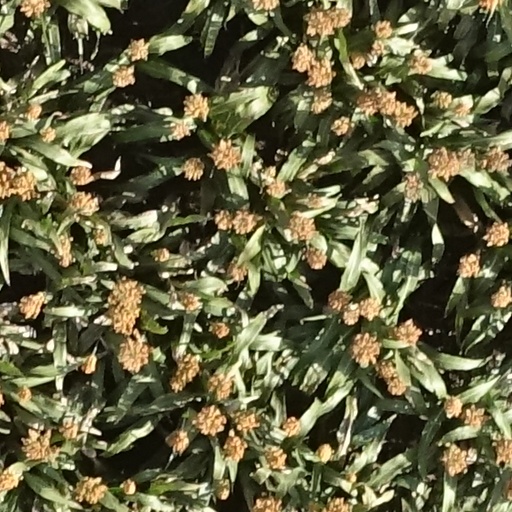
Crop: sorghum